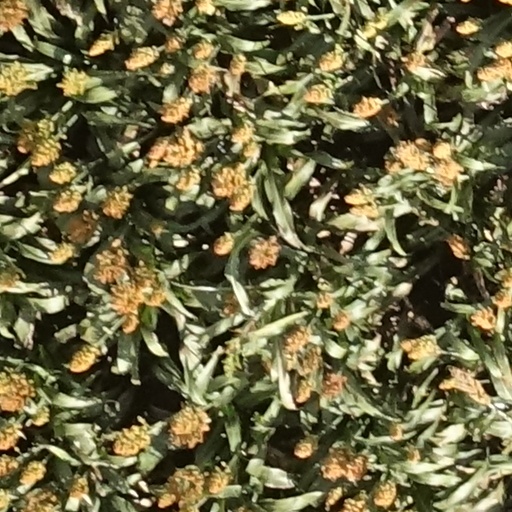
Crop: sorghum